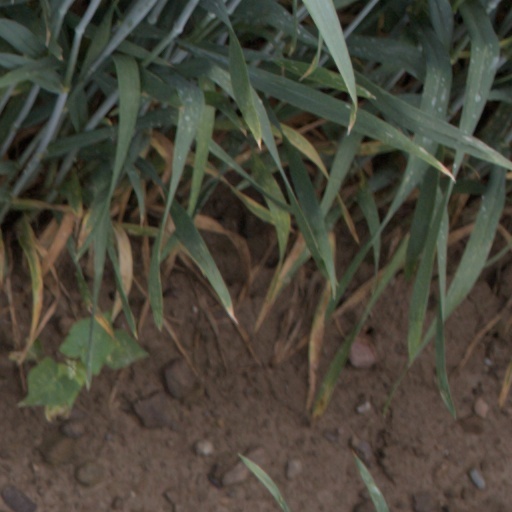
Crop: wheat